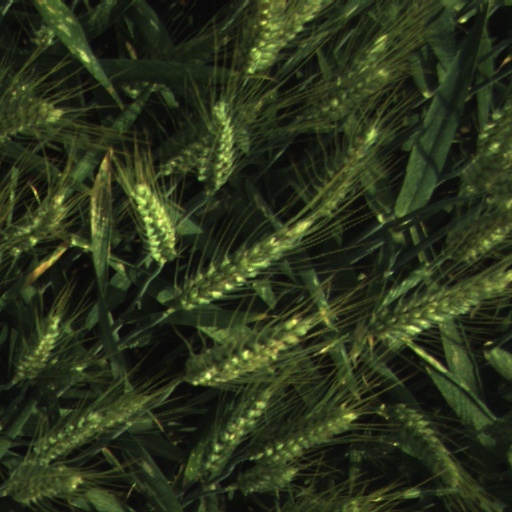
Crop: wheat